Lahad Datu

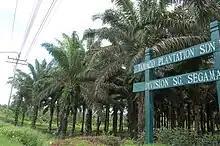
A palm oil plantation in Lahad Datu, palm oil has become the main economic source for the town.

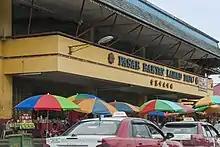
Lahad Datu Central Market.

Lahad Datu also has several palm oil refineries. The Palm Oil Industrial Cluster (POIC) is located near Lahad Datu township. POIC owns and operates its own port, POIC Port Lahad Datu and received its first vessel on 1 March 2013. It consists of of industrial land developed (with a centralised bulking facility, dry, liquid, barge and container terminals with a sea draft of 20 meters, making it one of the few deep sea ports in the world). To date, 55 companies have invested in POIC with 11 companies involved in fertilizer (making it the biggest cluster of fertilizer companies). POIC is a wholly state-owned company under the purview of the Ministry of Industrial Development, Sabah. Its Chairman is YB Senator Datuk Donald Mojuntin, and the Acting Chief Executive Officer is Mdm. Lynette Hoo (ADK). POIC was started by Datuk Dr Pang Teck Wai in 2005 and now retired since June 2020.